Wilmer Flores

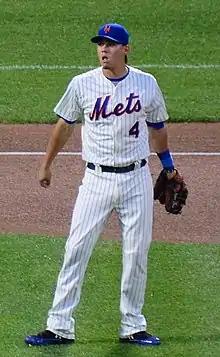
Flores with the New York Mets in 2013

He obtained a promotion to the Mets' major league roster on August 6, his 22nd birthday. Pitcher Bobby Parnell was placed on the disabled list with a herniated disk in his neck, a roster spot filled by Flores. He made his debut that day against the Colorado Rockies at Citi Field, going 0-for-4 at the plate and committing an error in the sixth inning, in what would be a 3–2 Mets win. On August 7, he notched his first career major league hit, a single in the bottom of the second inning off Rockies pitcher Jhoulys Chacín. In the bottom of the eight inning, he hit a base clearing double off pitcher Manny Corpas for his first three major league RBI. The Mets would go on to win 5–0. On August 11, he hit his first career home run, a solo home run to right field off Arizona Diamondbacks pitcher Heath Bell in the top of the ninth inning, to extend the Mets lead to 9–5, which became the final score. He finished the 2013 season appearing in 27 games, with a batting average of .211 in 95 at-bats and 101 plate appearances, while compiling 20 hits, 13 RBI, one home run, five walks, eight runs scored, and striking out 23 times.